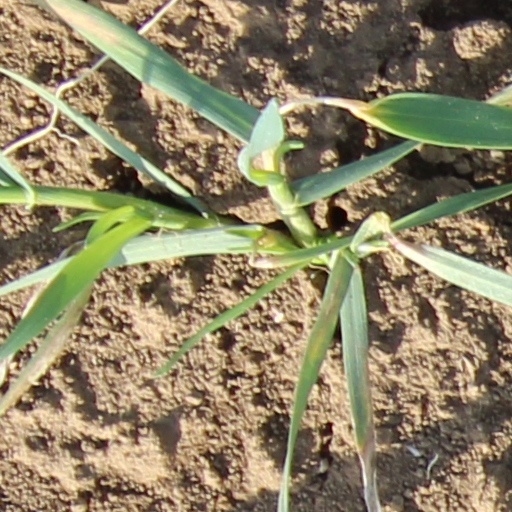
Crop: wheat